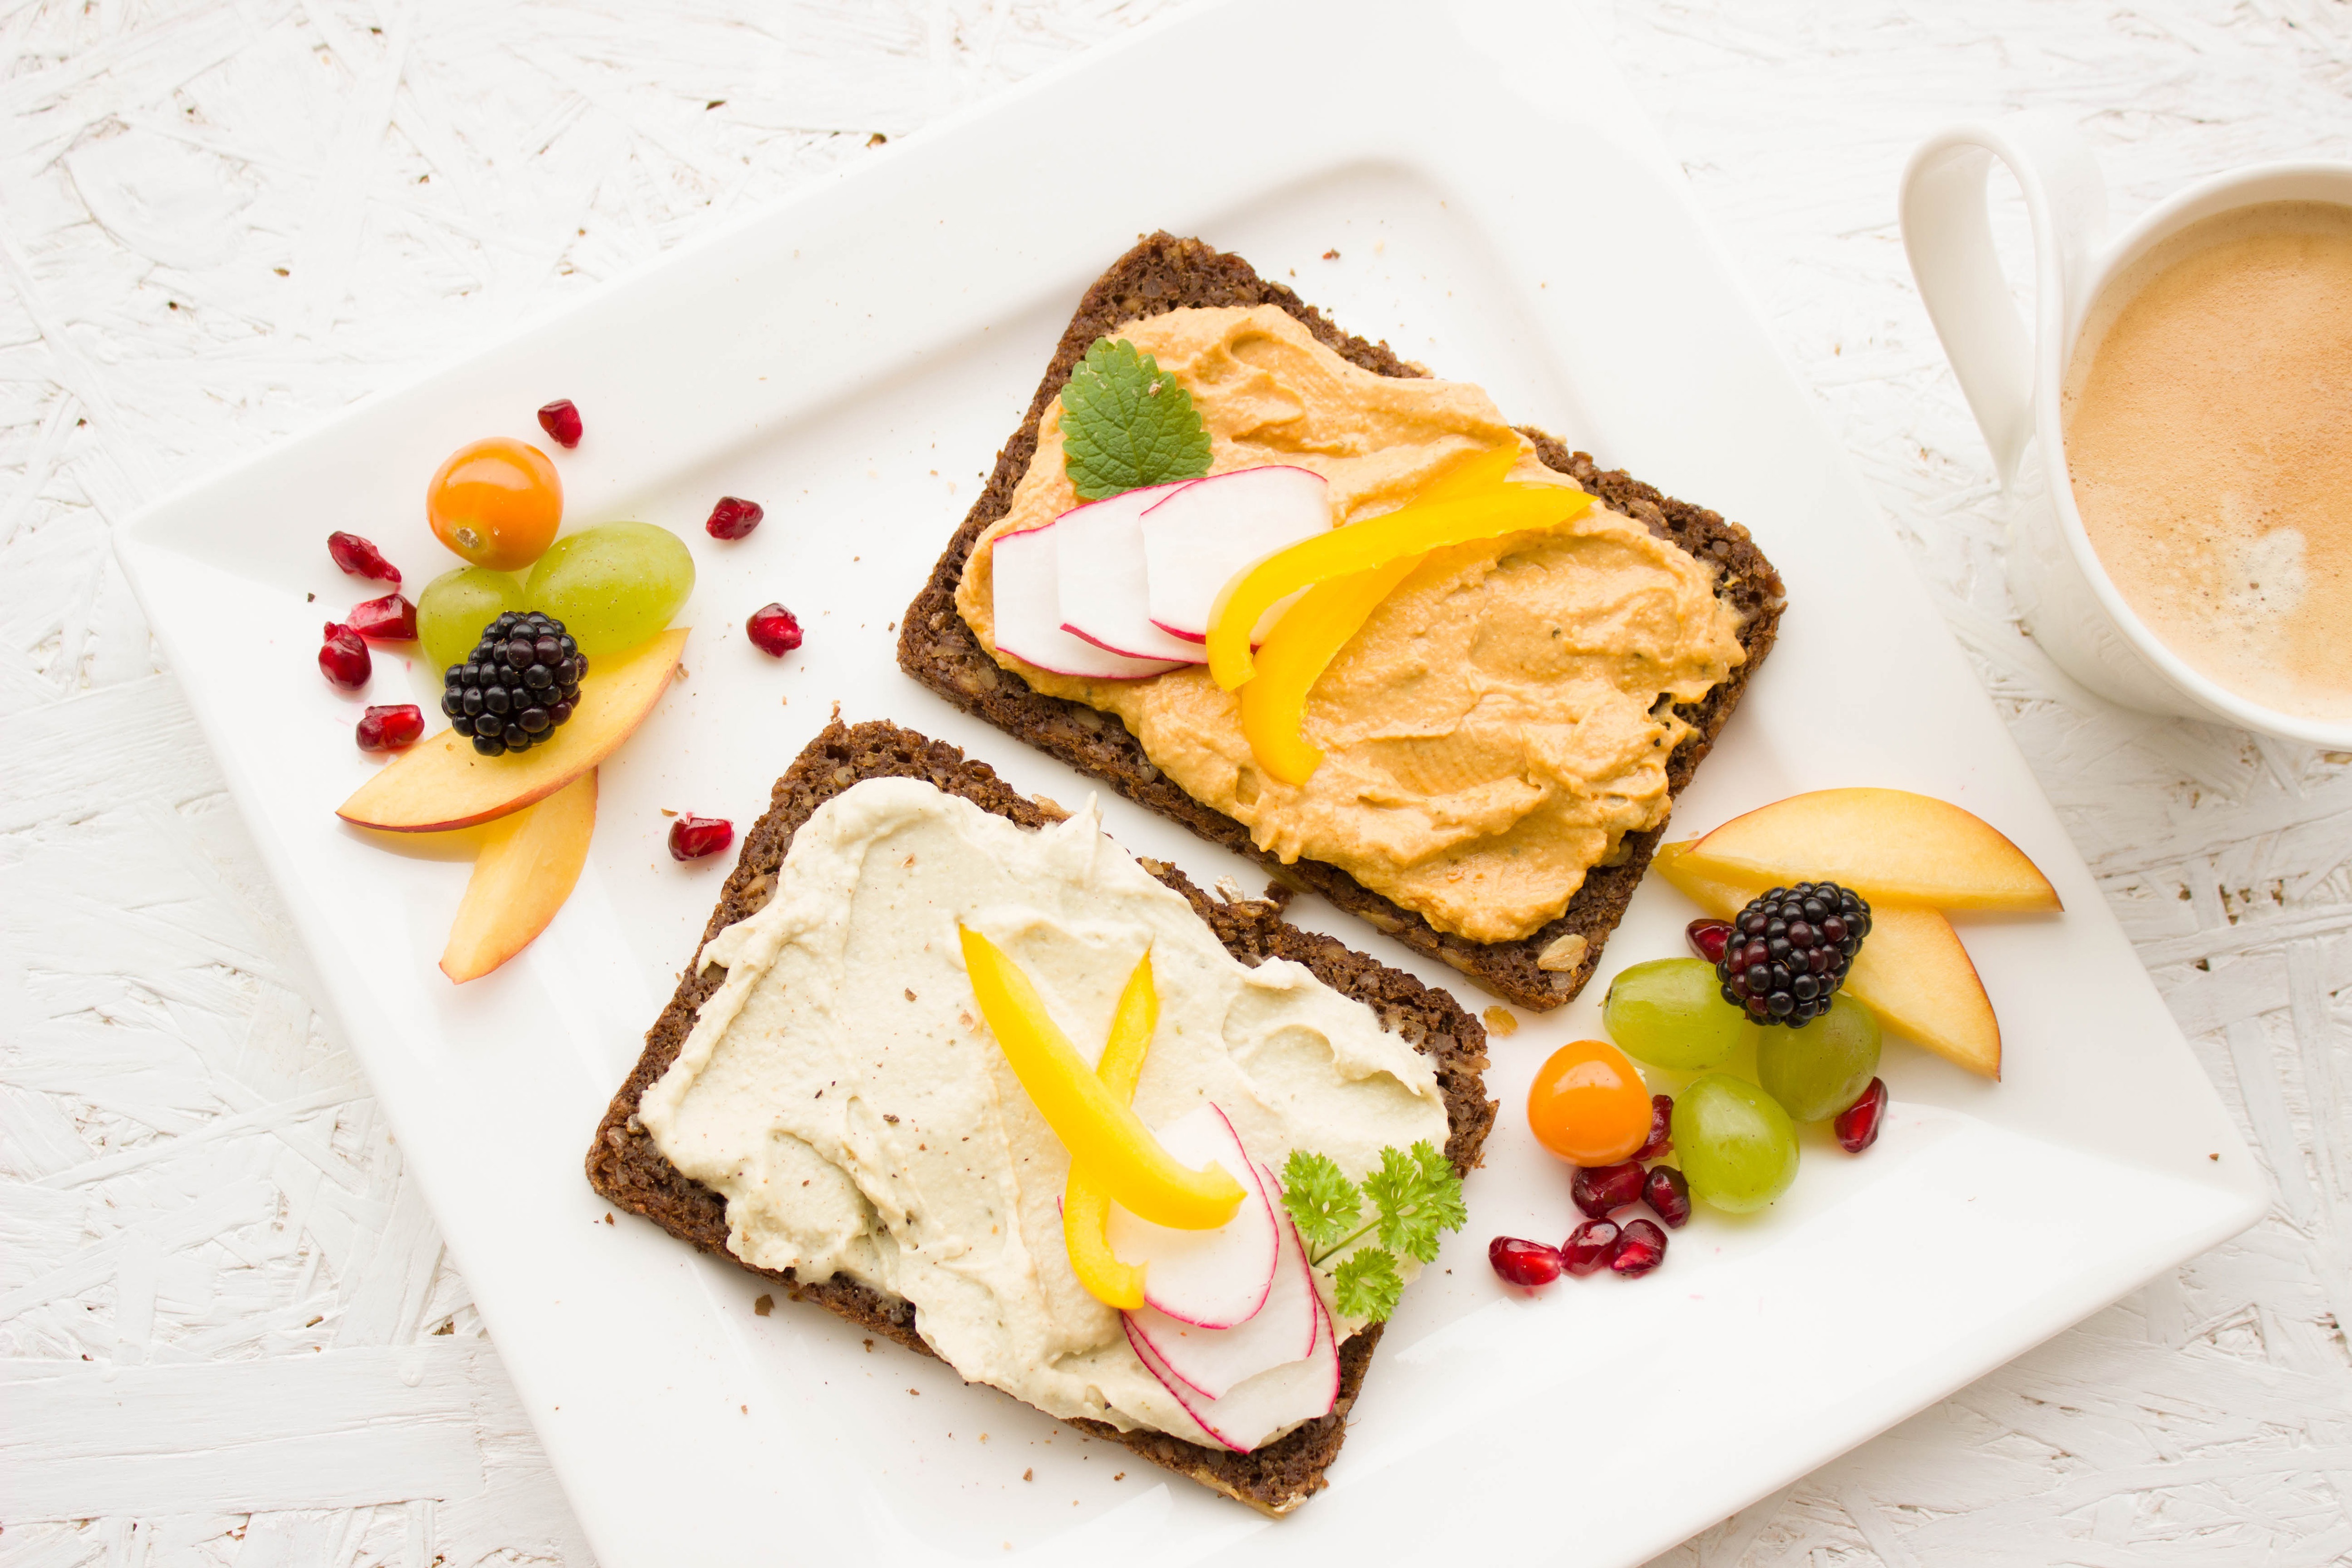
dish, food, cuisine, ingredient, breakfast, produce, brunch, staple food, finger food, baked goods, dessert, toast, recipe, camembert cheese, garnish, meal, fruit, lunch